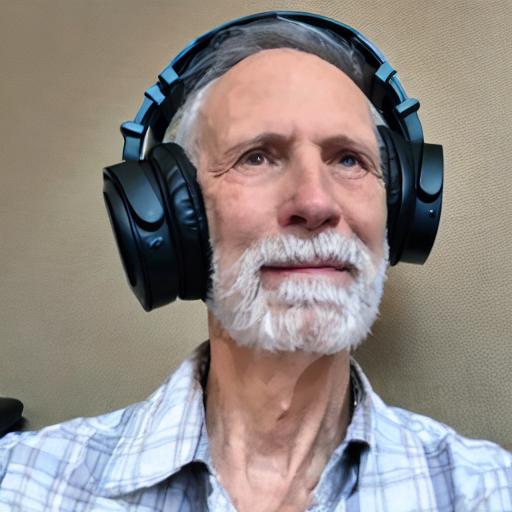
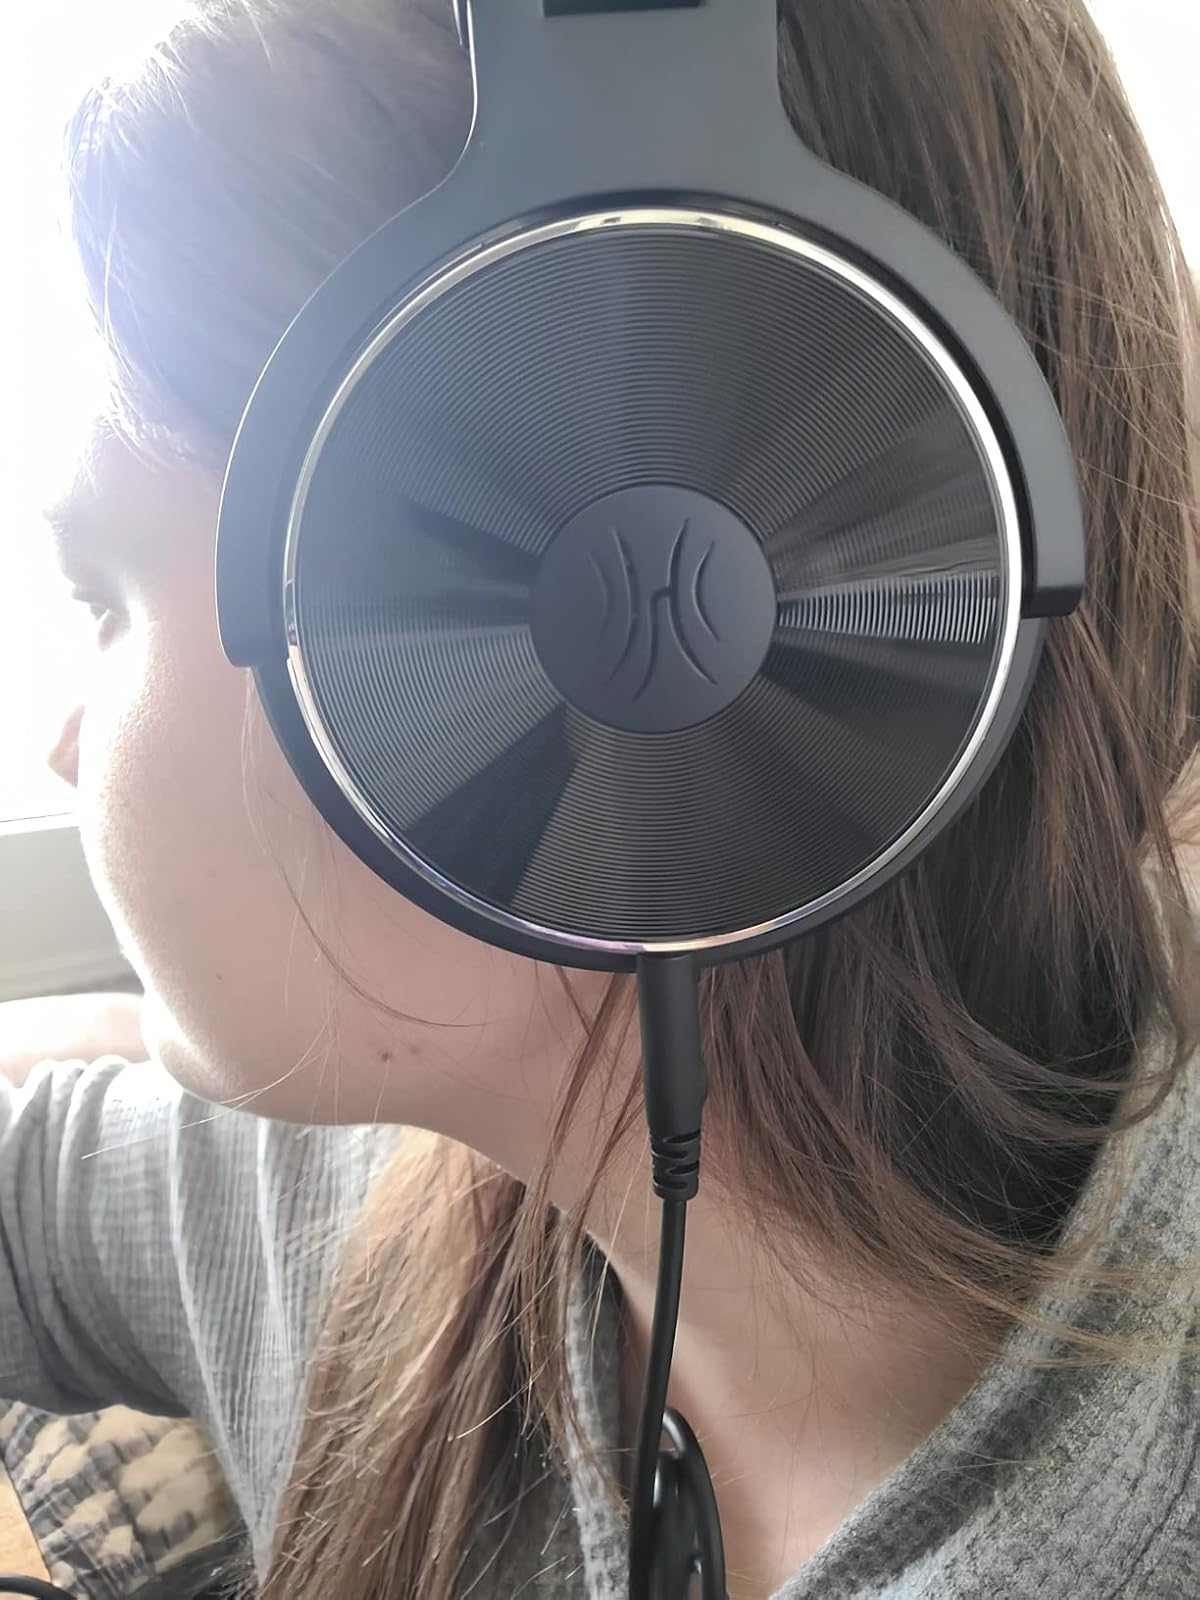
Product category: headphones
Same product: no